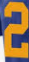
Number: 2